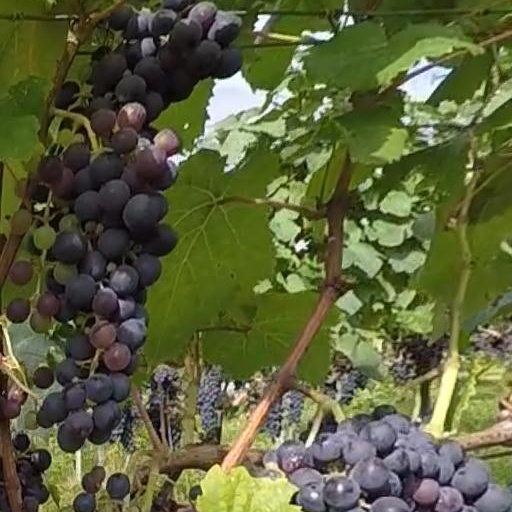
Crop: grape